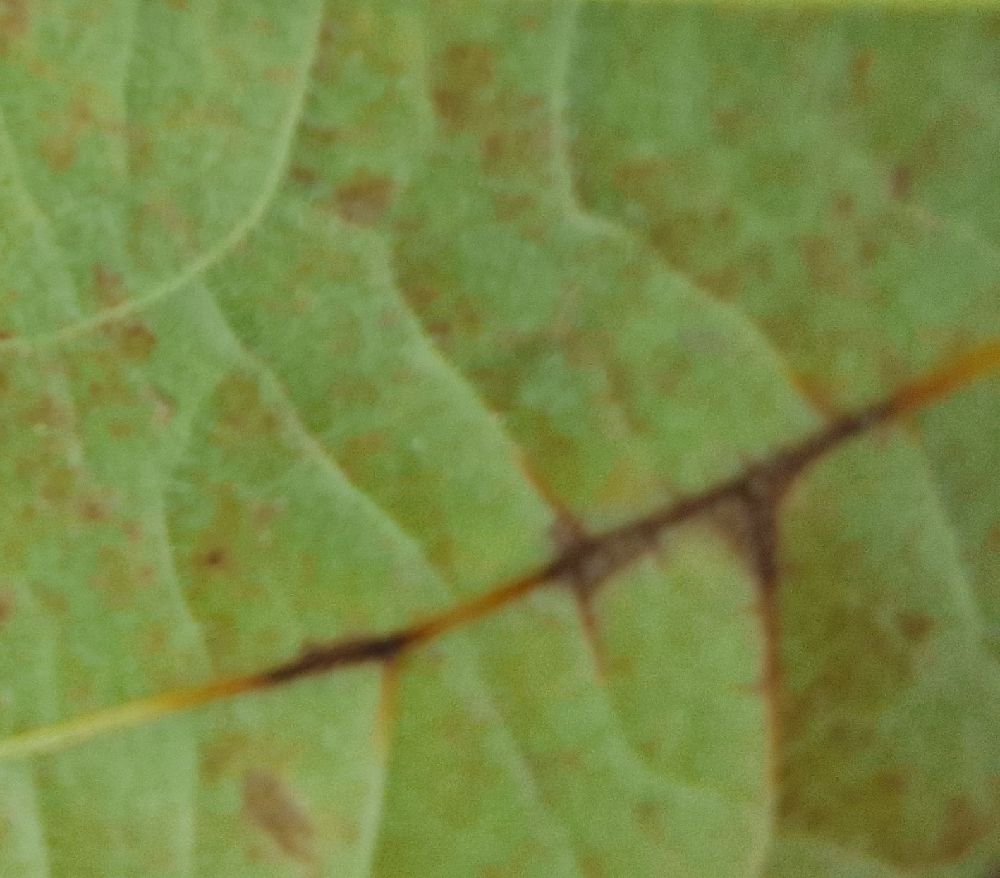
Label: anthracnose